Paraskevi of Rome

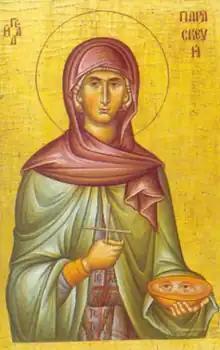
Venerated as the healer of the blind, Saint Paraskevi is often depicted with two eyeballs in her hands.

Saint Paraskevi is the most prominent among female healing saints, and she is widely venerated as the healer of the blind. For this reason, she is often depicted with two eyeballs in her hands.